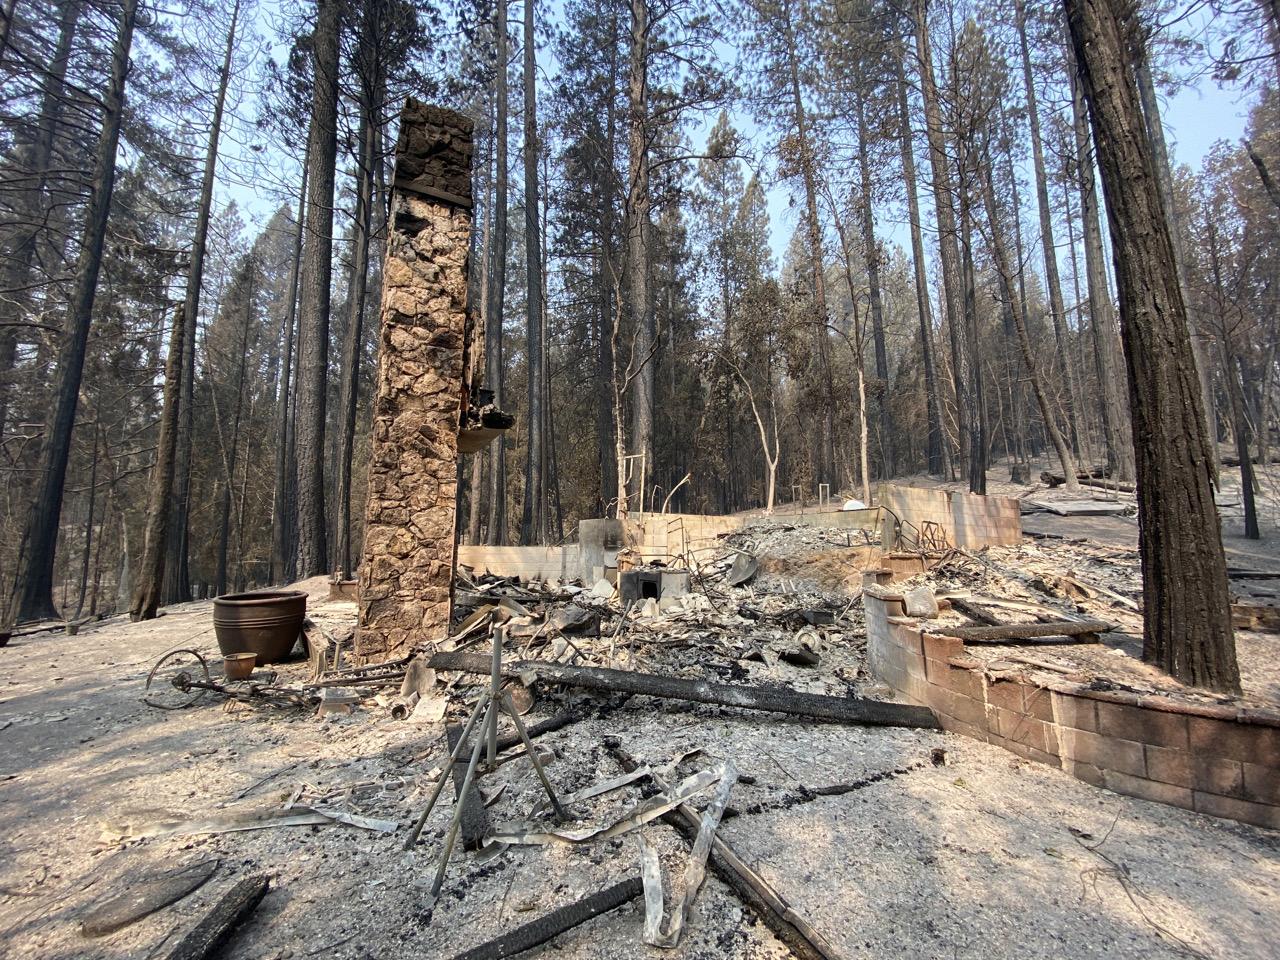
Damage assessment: destroyed